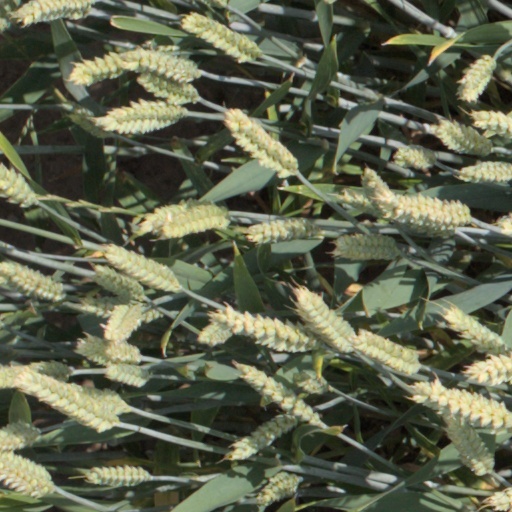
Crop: wheat